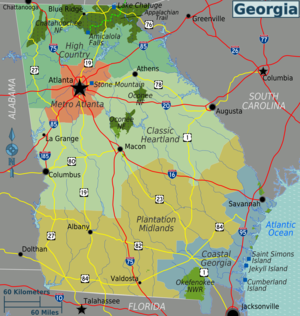
La Géorgie est un État du Sud des États-Unis, bordé à l'ouest par l'Alabama, au nord par le Tennessee et la Caroline du Nord, à l'est par la Caroline du Sud et l'océan Atlantique et au sud par la Floride. Sa capitale est Atlanta.